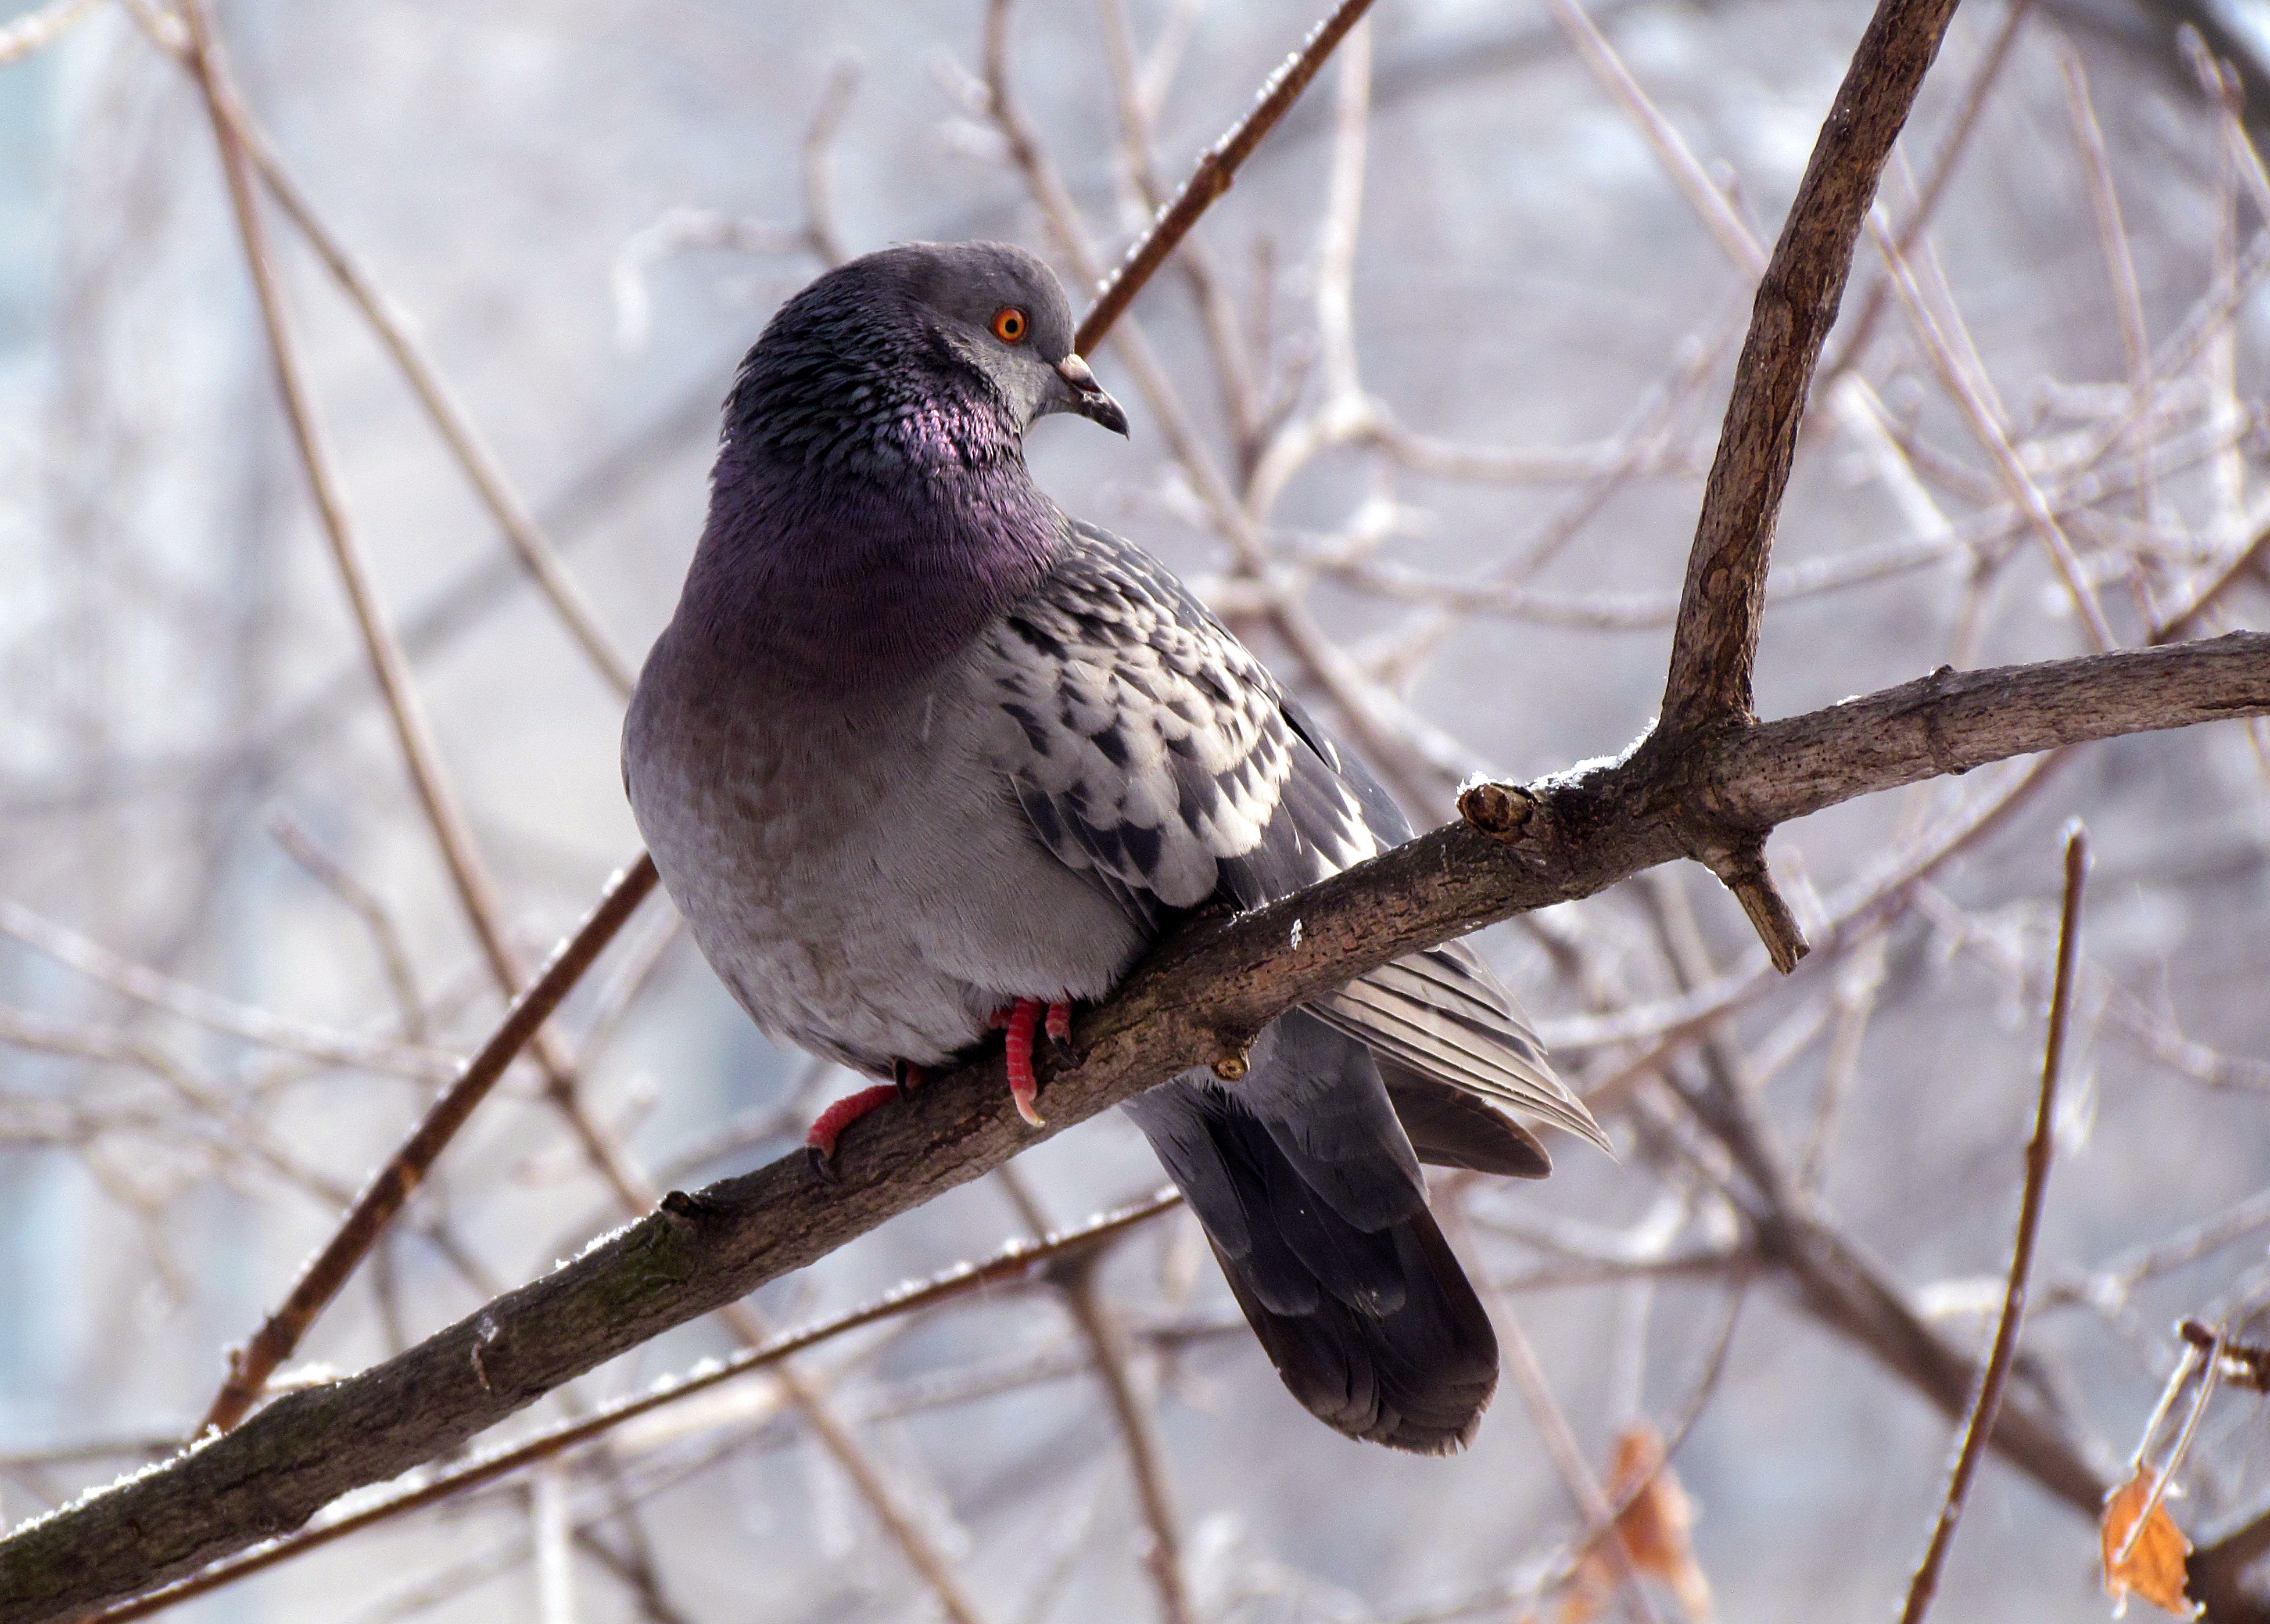
nature, branch, snow, winter, bird, wildlife, beak, gray, fauna, twig, pigeon, animals, vertebrate, finch, perching bird, emberizidae